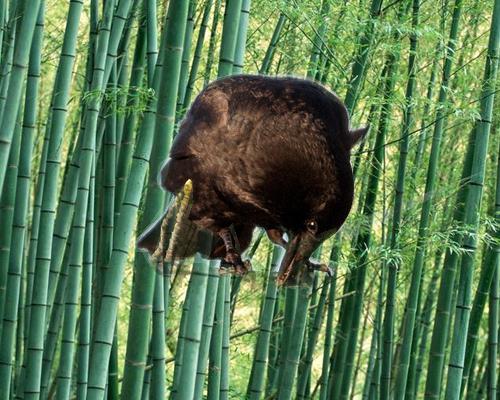
Bird species: American_Crow
Bird type: landbird
Background: land